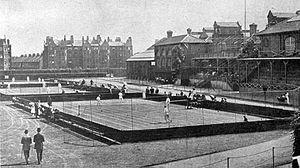
Le Queen's Club est un club sportif privé situé dans le quartier de West Kensington à Londres.